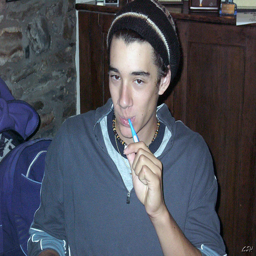
A young man poses for a picture as he brushes his teeth.
A man in a beanie and jacket brushing his teeth.
a man sitting down with a toothbrush in his mouth
A man sitting in a chair using a tooth brush.
A boy in a hat with a toothbrush.